Robert Sands Schuyler

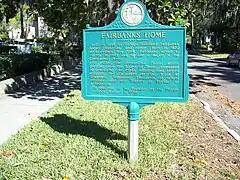
Historical marker at the Fairbanks House

In 1881, Schuyler and his wife moved to Florida, joining prominent political, religious, and civil organizations on Amelia Island. He served as Clerk of the City of Fernandina, was Chair of the Fernandina Library Association when it was established in 1891, and was a lay reader at the Santa Fe, Florida, Episcopal congregation.